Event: Nepal Earthquake
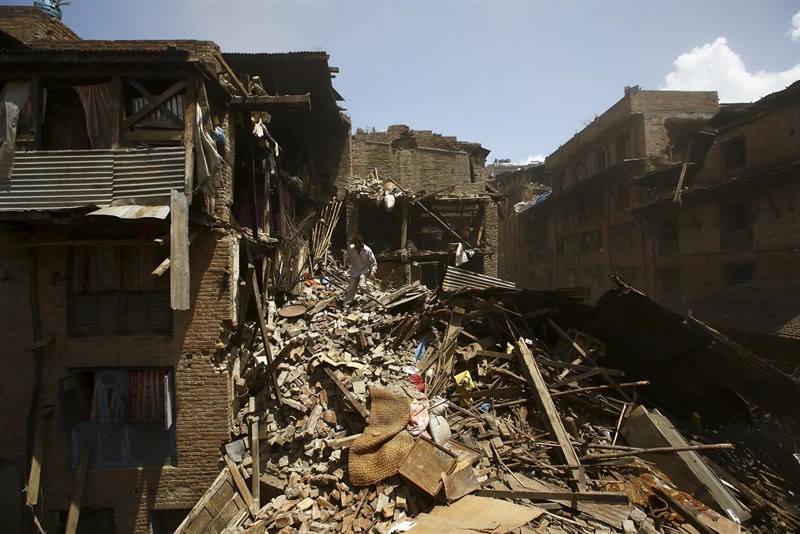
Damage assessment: damage